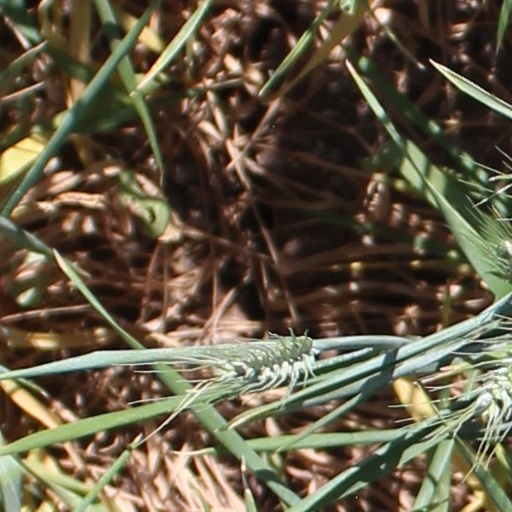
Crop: wheat